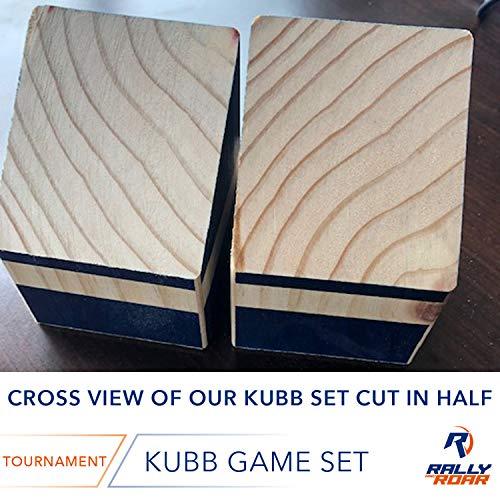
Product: Kubb Premium Set Yard Game Set for Adults, Families - Fun, Interactive Outdoor Family Games - Durable Wood Blocks with Travel Bag - Clean, Games for Outside, Lawn, Bars, Backyards
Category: Sports & Outdoors | Sports & Fitness | Leisure Sports & Game Room | Outdoor Games & Activities
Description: TAKE IT EVERYWHERE: Complete with a premium zippered tote bag, you aren’t restricted to playing these Kubb Sets at home.
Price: $42.99
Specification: Shipping Weight: 14 pounds (View shipping rates and policies)|ASIN: B07GDMDFYK|Item model number: D1SKBGPR|    #1550    in Outdoor Games & Activities